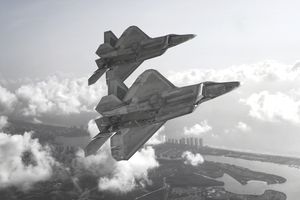
Vehicle type: Planes